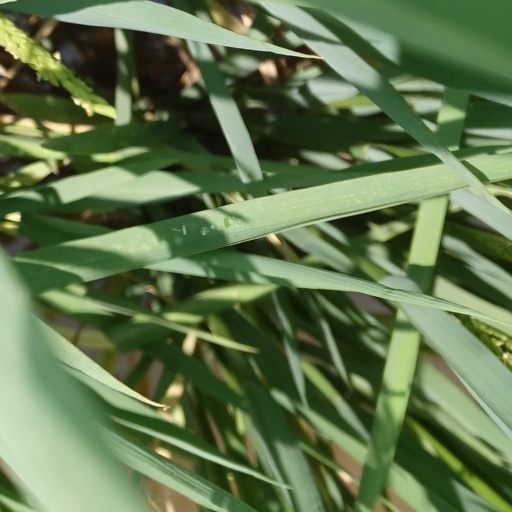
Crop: rice